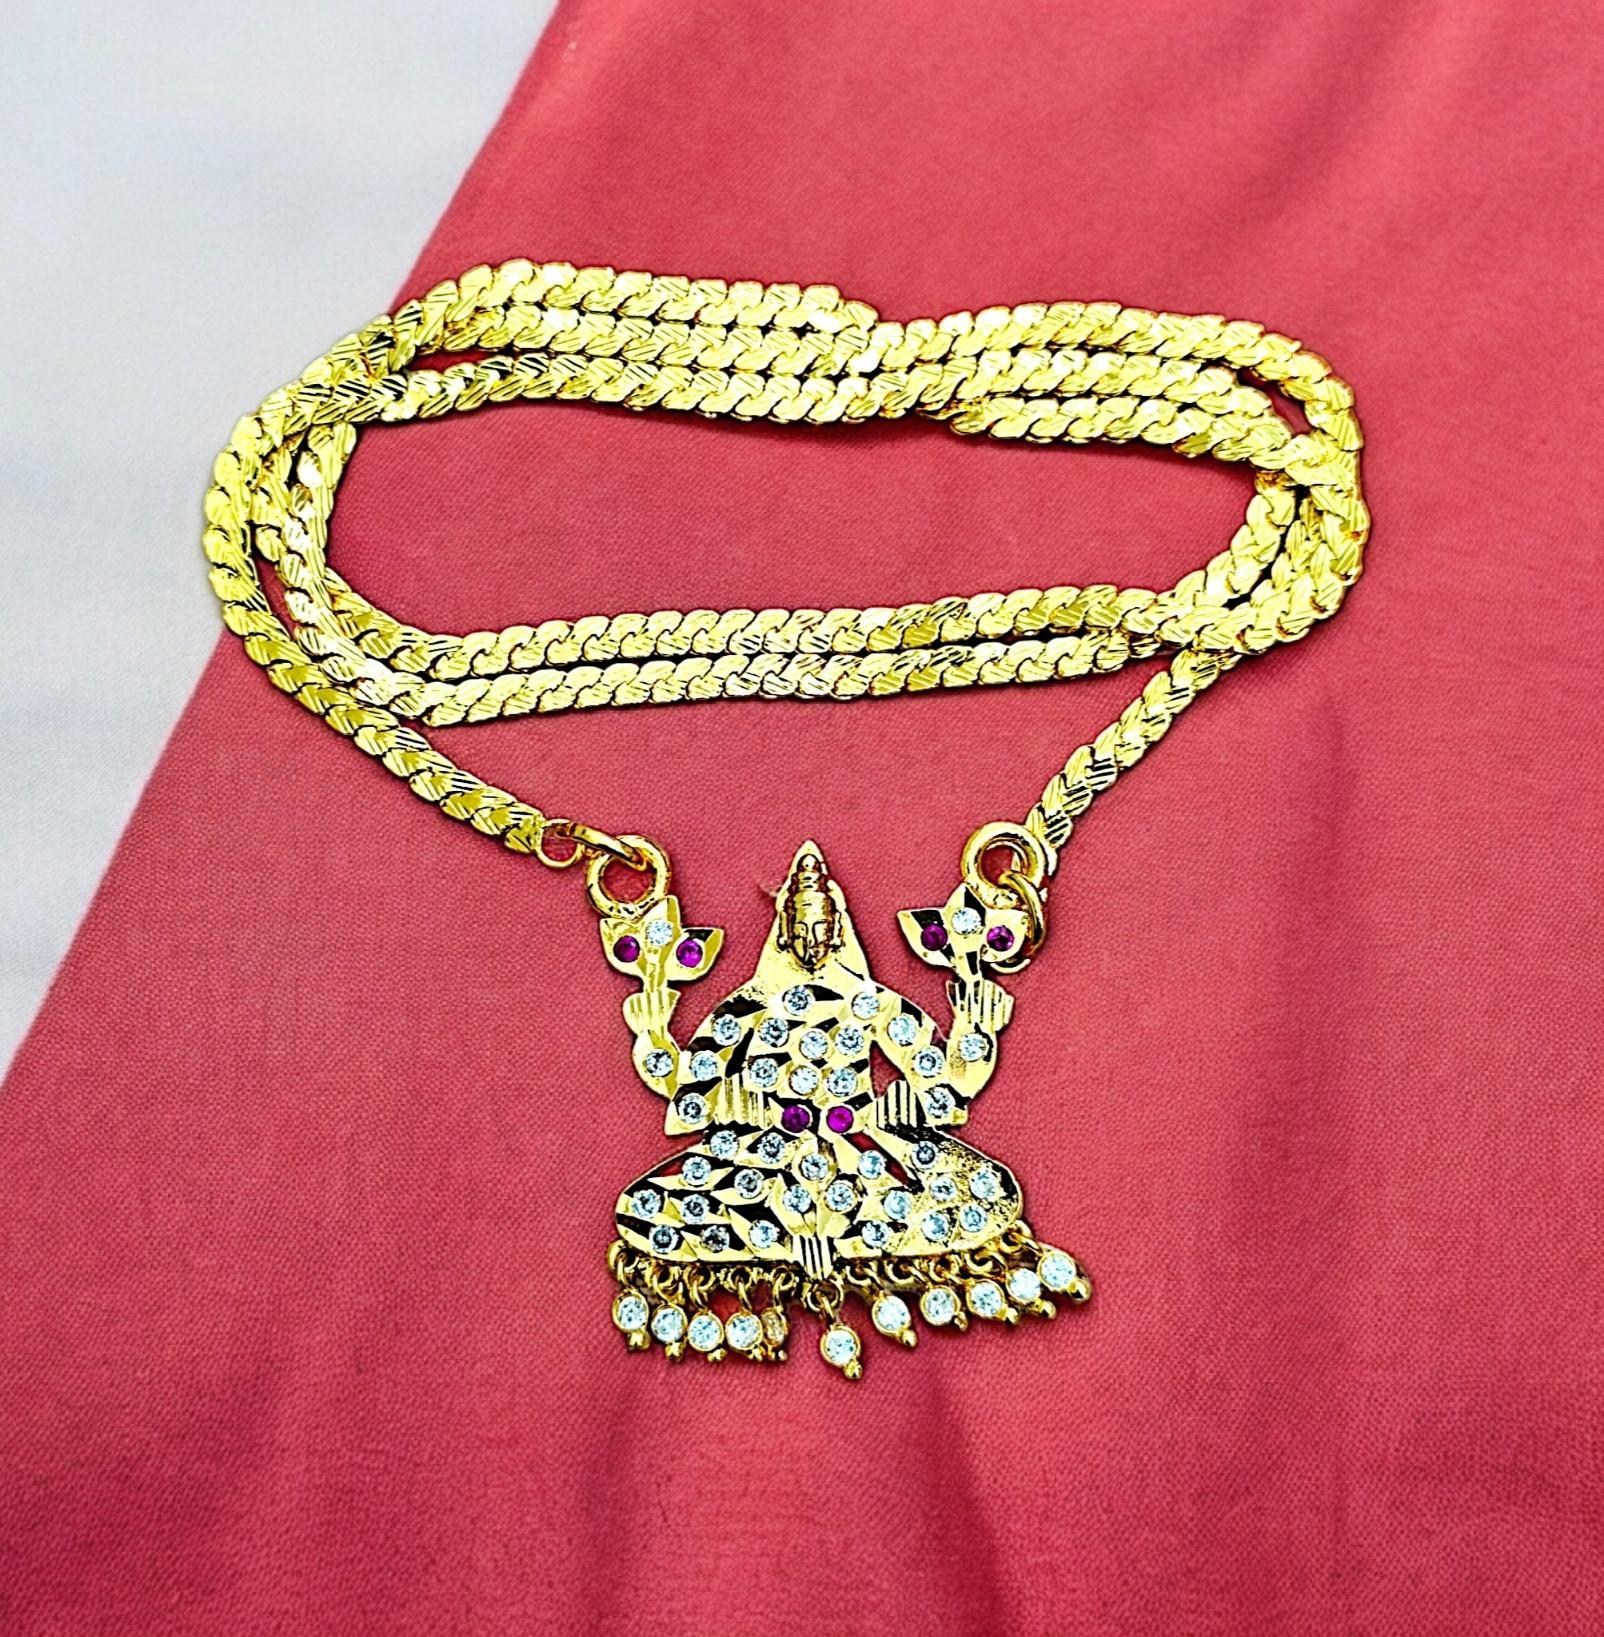
TGS GOLD COVERING Traditional 30 Inch Long Impon Lakshmi Dollar Chain
Type: Necklaces & Pendants
Brand: TGS GOLD COVERING
Price: Rs. 739
TGS GOLD COVERING Traditional 30 Inch Long Impon Lakshmi Dollar Chain